List of female senators of the Philippines

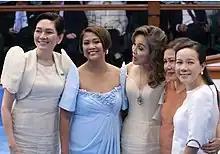
Female senators of the 17th congress in 2018.

The first female senator elected in the Philippines was Geronima Pecson, who reaped the third largest number of votes during the Philippine senatorial elections of 1947. During her senatorial term, Pecson headed the Senate Committee on Education, the Senate Committee on Health and Public Welfare, and the Joint Congressional Committee on Education.